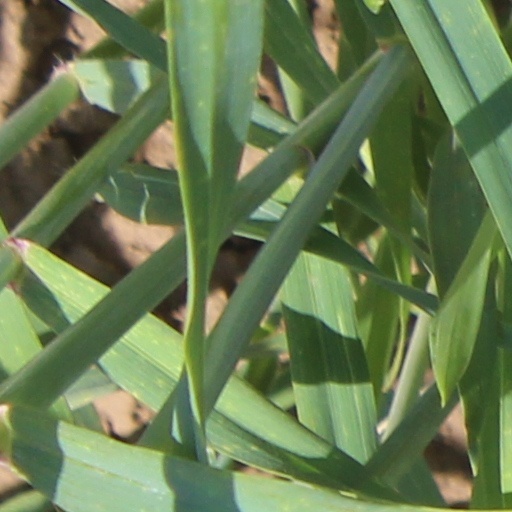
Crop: wheat